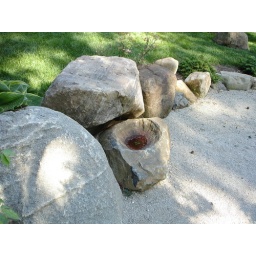
A natural rock basin. It is water, just old skunky water in there.